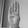
ASL letter: B